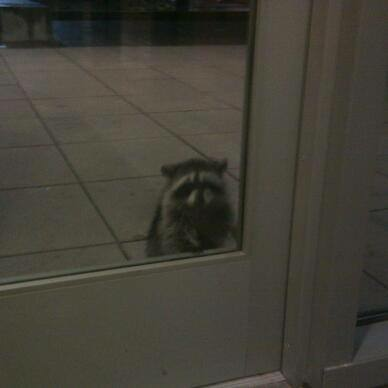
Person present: No